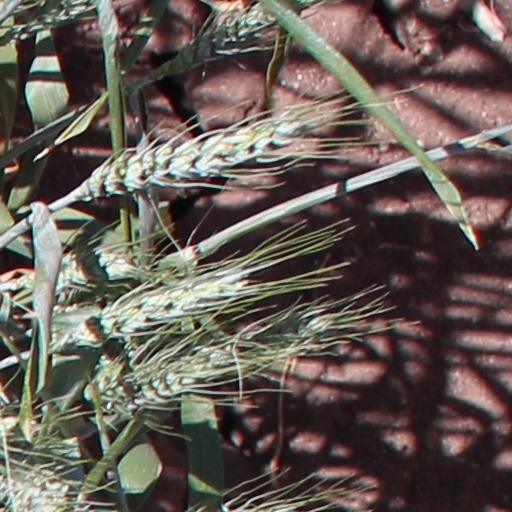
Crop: wheat